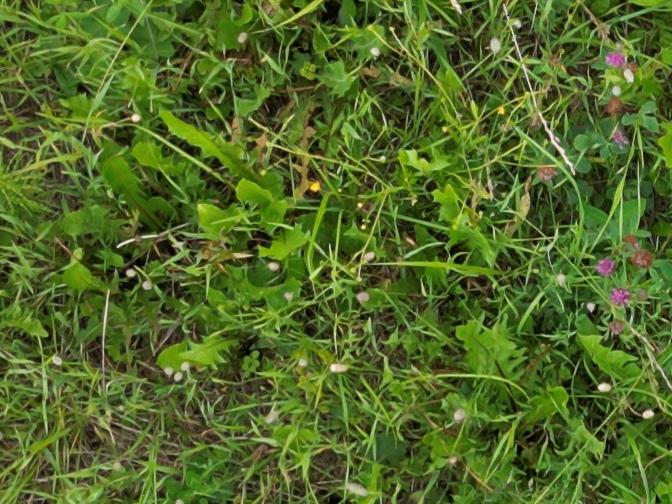
Flowers visible: yarrow flowers